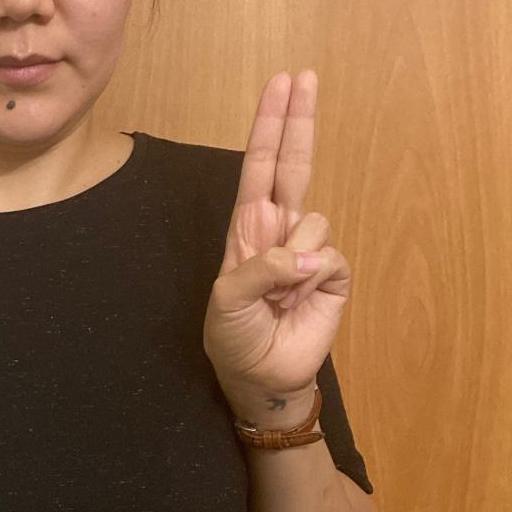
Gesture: two_up